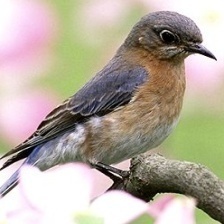
Species: EASTERN BLUEBIRD
Scientific name: SIALIA SIALIS